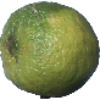
Label: Limes 1